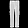
Label: Trouser